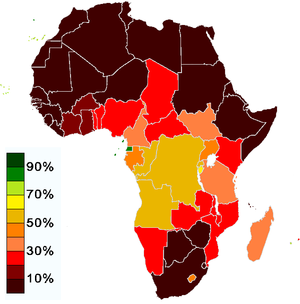
L'Église catholique en Afrique fait partie de l'Église catholique. À peu près un cinquième de la population africaine est aujourd'hui catholique. Les catholiques africains ne représentent qu'un dixième des catholiques dans le monde.